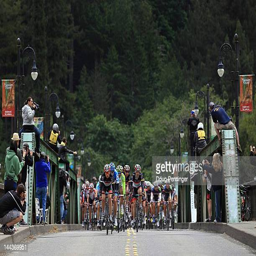
the peloton crosses river during stage